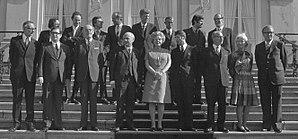
Le cabinet Den Uyl est le gouvernement du Royaume des Pays-Bas entre le 11 mai 1973 et le 19 décembre 1977, durant la vingt-quatrième législature de la Seconde Chambre des États généraux.